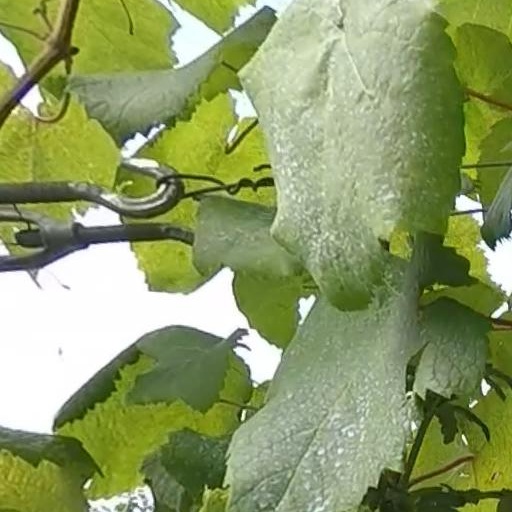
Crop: grape